Otokar

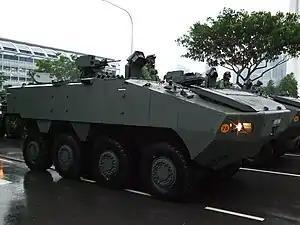
Otokar Yavuz

Otokar produces wheeled military vehicles for the Turkish Armed Forces as well as other countries.